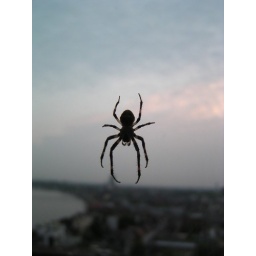
one of our famous spiders living on the window in the 14th level of the tower - OUTSIDE!!!